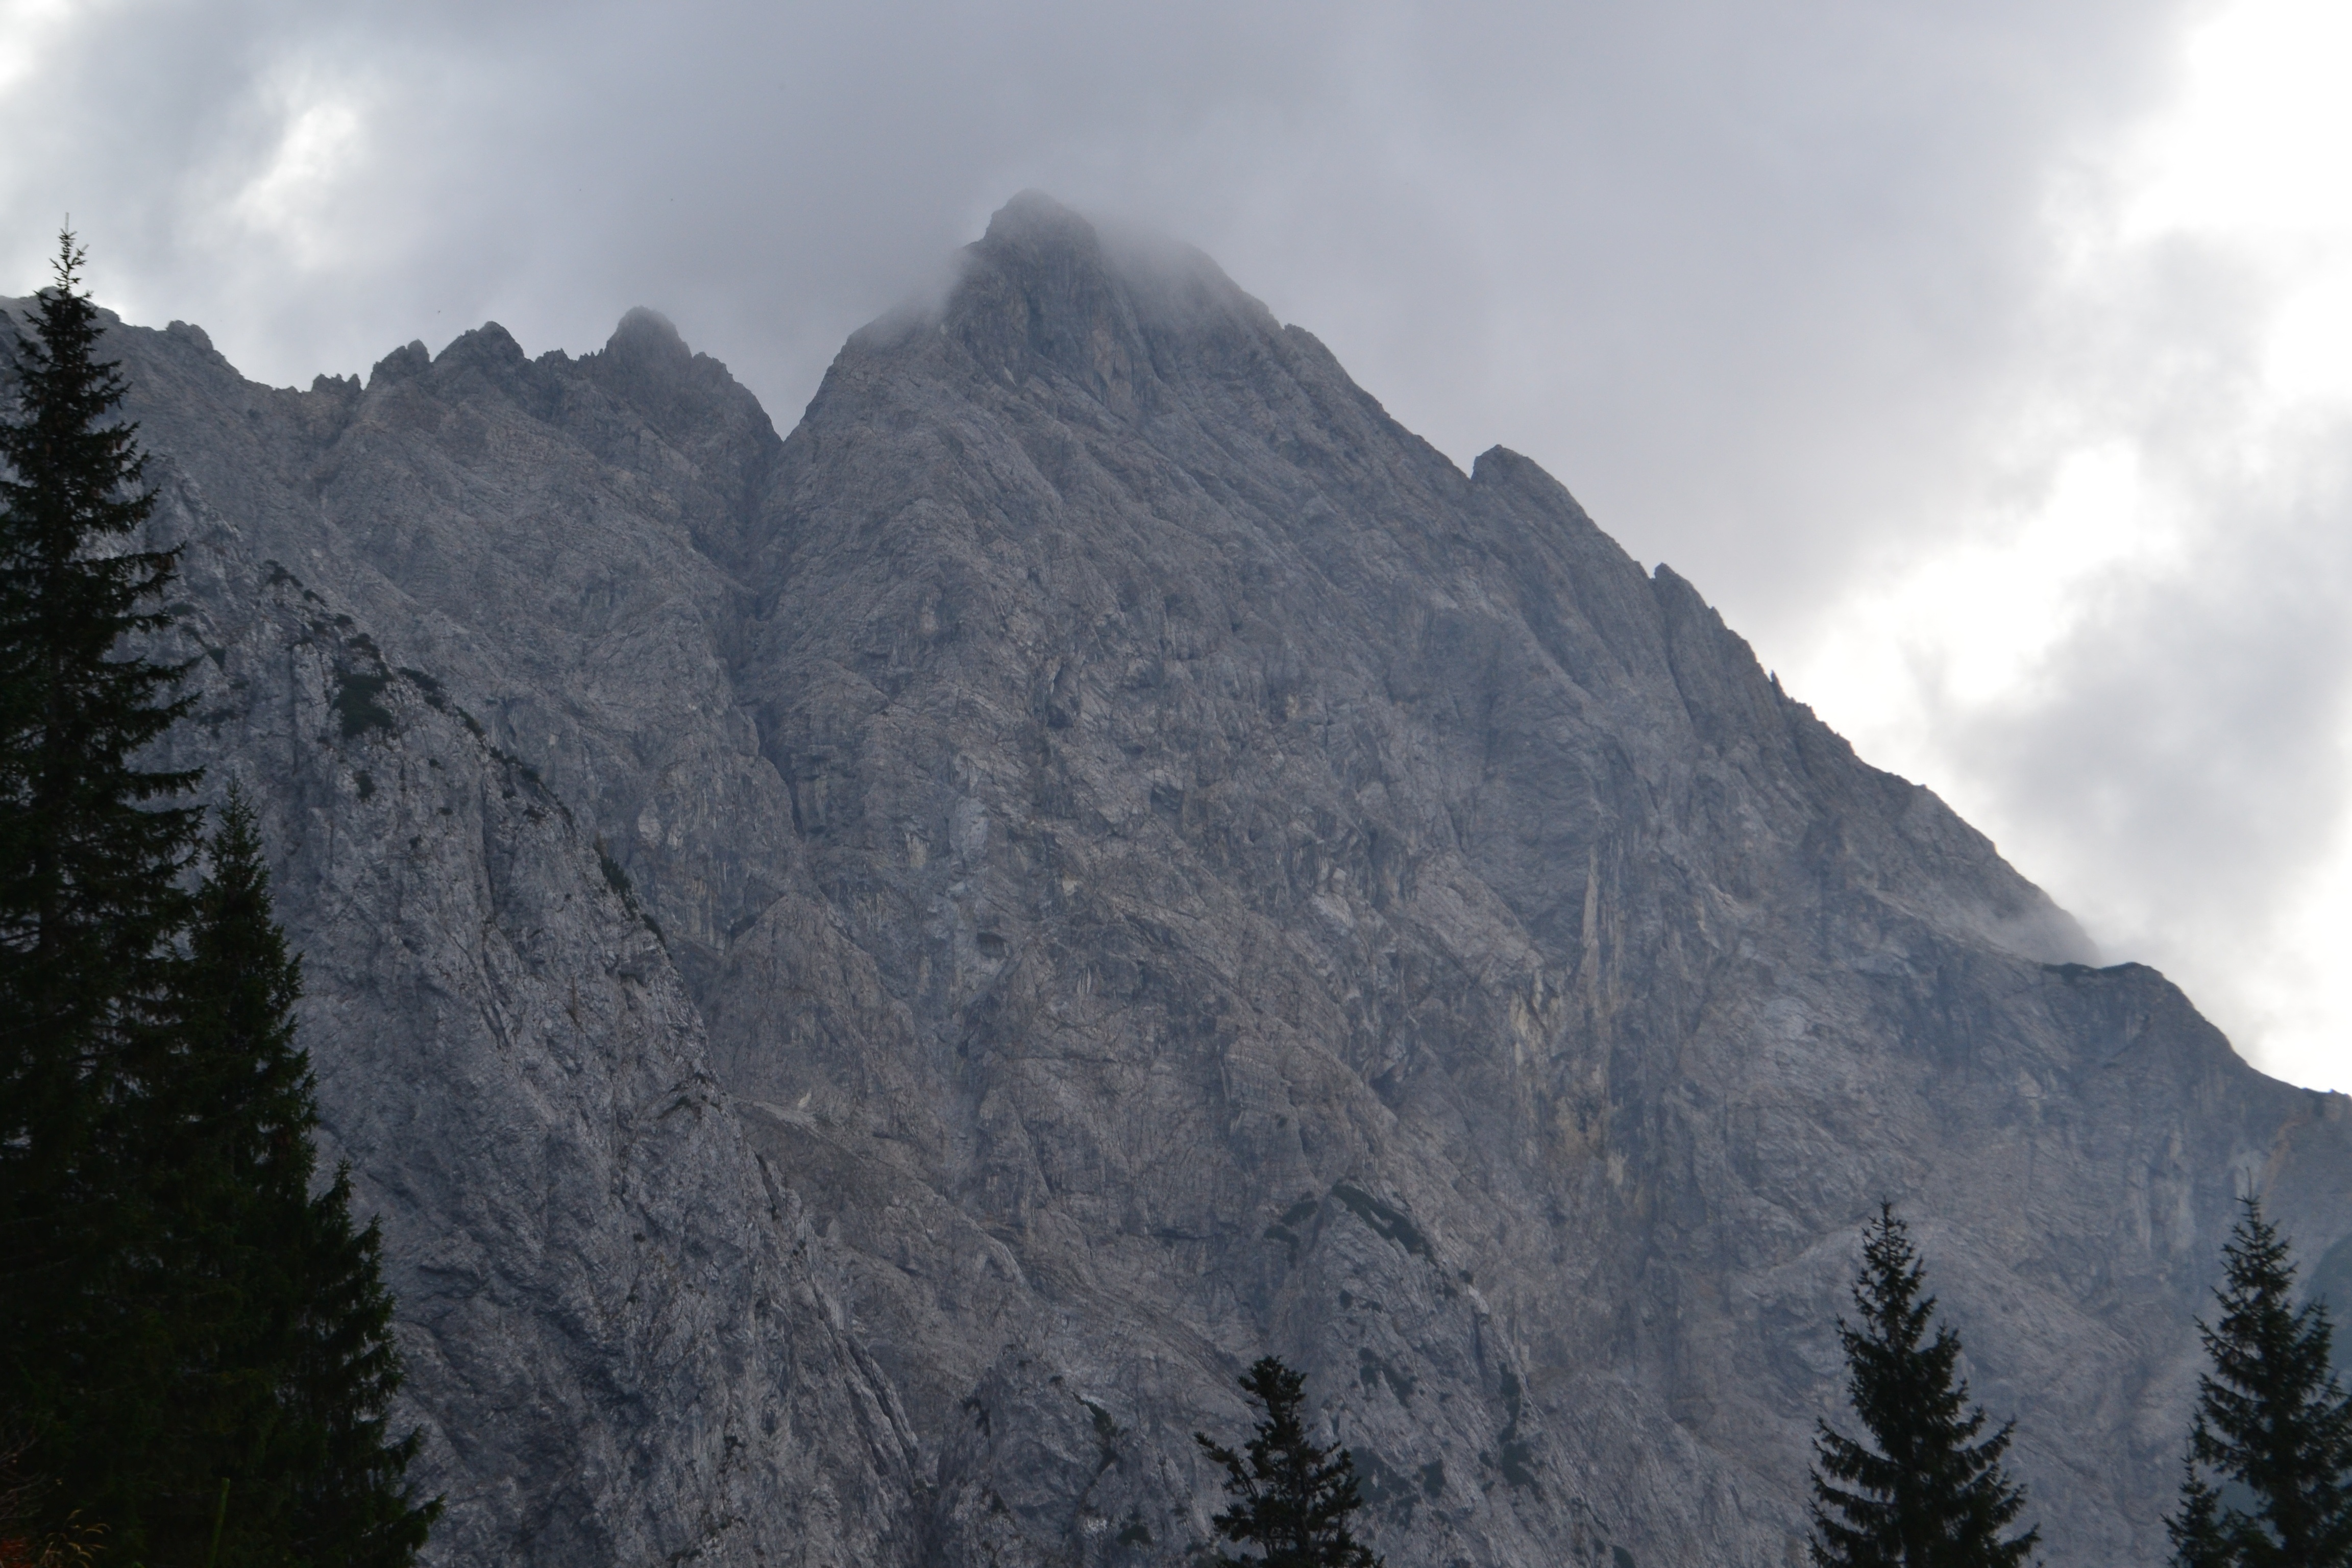
nature, rock, wilderness, mountain, snow, winter, cloud, adventure, mountain range, weather, ridge, summit, mountaineering, alps, cirque, destination, carinthia, karst, landform, mountain pass, lesachtal, geographical feature, atmospheric phenomenon, mountainous landforms, geological phenomenon, k tschach, mauthen, sittmoos, mooskofel, mauthner alm